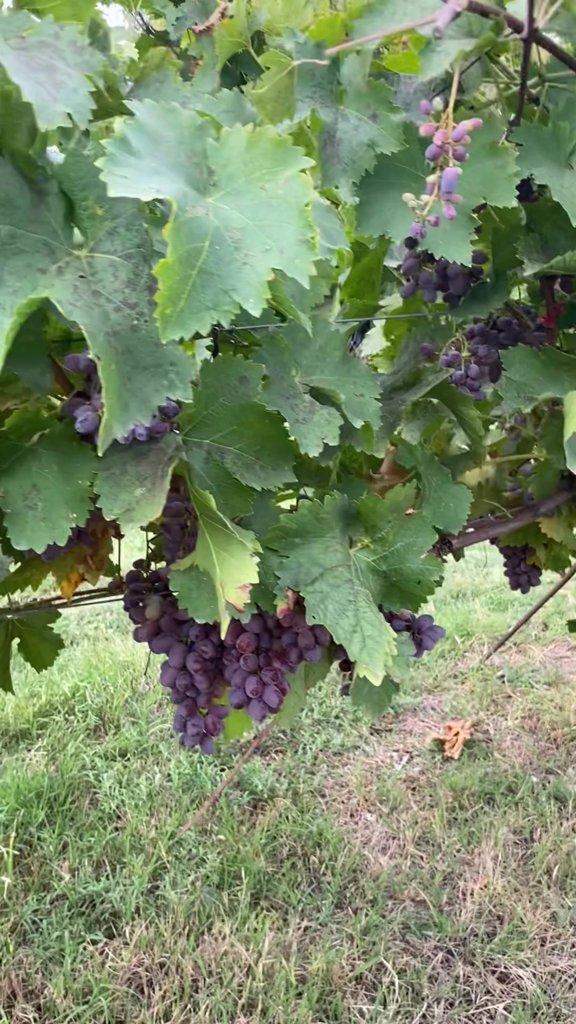
Berries visible: 156
Grape clusters: 8